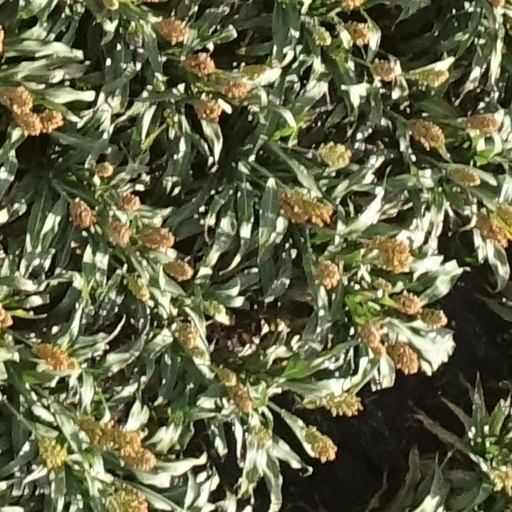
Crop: sorghum